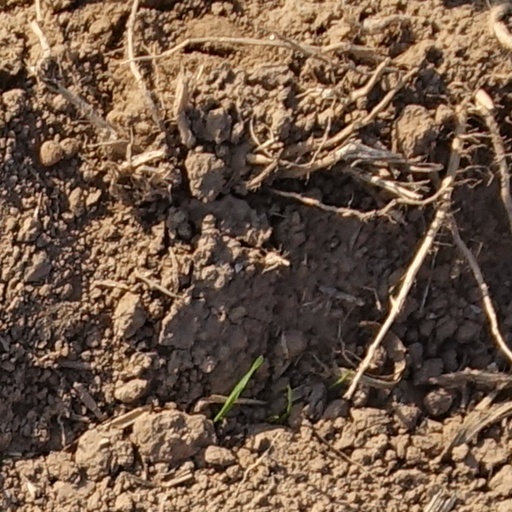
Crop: wheat